Glagolitic script

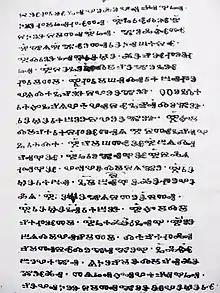
A page from the Zograf Codex with text of the Gospel of Luke

The Glagolitic script ("glagolitsa") is the oldest known Slavic alphabet. It is generally agreed that it was created in the 9th century for the purpose of translating liturgical texts into Old Church Slavonic by Saint Cyril, a monk from Thessalonica. He and his brother Saint Methodius were sent by the Byzantine Emperor Michael III in 863 to Great Moravia after an invitation from Rastislav of Moravia to spread Christianity there. After the deaths of Cyril and Methodius, their disciples were expelled from Moravia, and they moved to the First Bulgarian Empire instead. The Early Cyrillic alphabet, which was developed gradually in the Preslav Literary School by scribes who incorporated some Glagolitic letters when writing in the Greek alphabet, gradually replaced Glagolitic in that region. Glagolitic remained in use alongside the Latin script in the Kingdom of Croatia and alongside Cyrillic until the 14th century in the Second Bulgarian Empire and the Serbian Empire; in later periods, it was used mainly for cryptographic purposes.